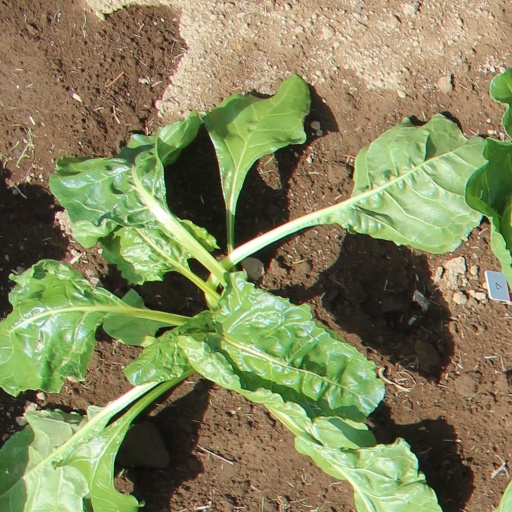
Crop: sugar beet